Justice and Development Party (Turkey)

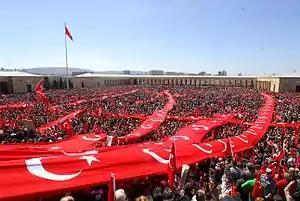
The Republic Protests took place in 2007 in support of the Kemalist reforms, particularly state secularism and democracy, against the perceived Islamization of Turkey under the ruling Justice and Development Party.

The party again faced a closure trial in 2008 brought about by the lifting of a long-standing university ban on headscarves. At an international press conference in Spain, Erdoğan answered a question of a journalist by saying, "What if the headscarf is a symbol? Even if it were a political symbol, does that give [one the] right to ban it? Could you bring prohibitions to symbols?" These statements led to a joint proposal of the Justice and Development Party and the far-right Nationalist Movement Party for changing the constitution and the law to lift a ban on women wearing headscarves at state universities.